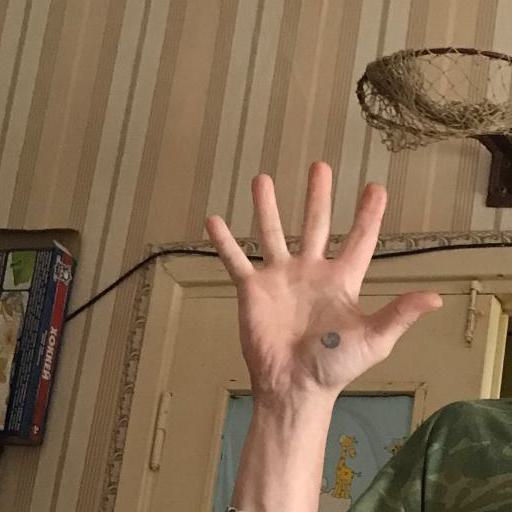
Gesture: palm